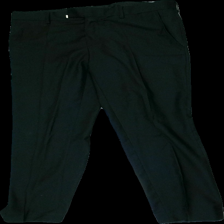
View: front
Type: Trousers
Category: Ladies
Brand: Not in the list
Brand text on label: northern light
Colors: Black
Material: 76% Polyester 24% Cotton
Cut: Regular
Price range: 50-100
Recommended usage: Reuse